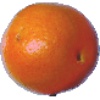
Label: tangelo